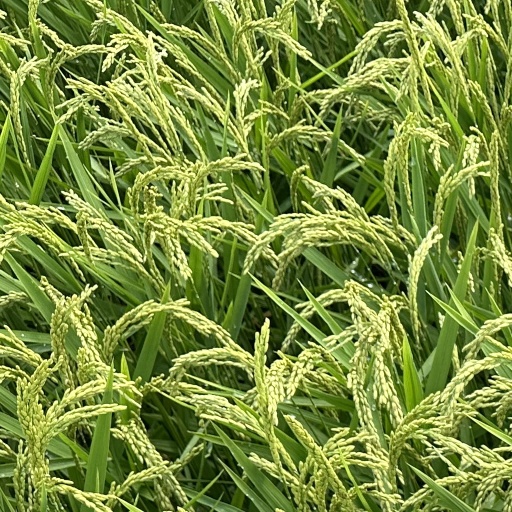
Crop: rice